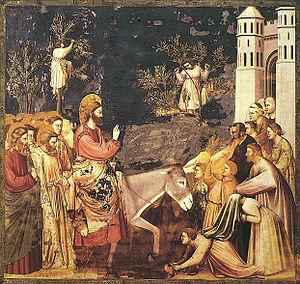
Himmelskönig, sei willkommen, est une cantate religieuse de Johann Sebastian Bach composée à Weimar en 1714.